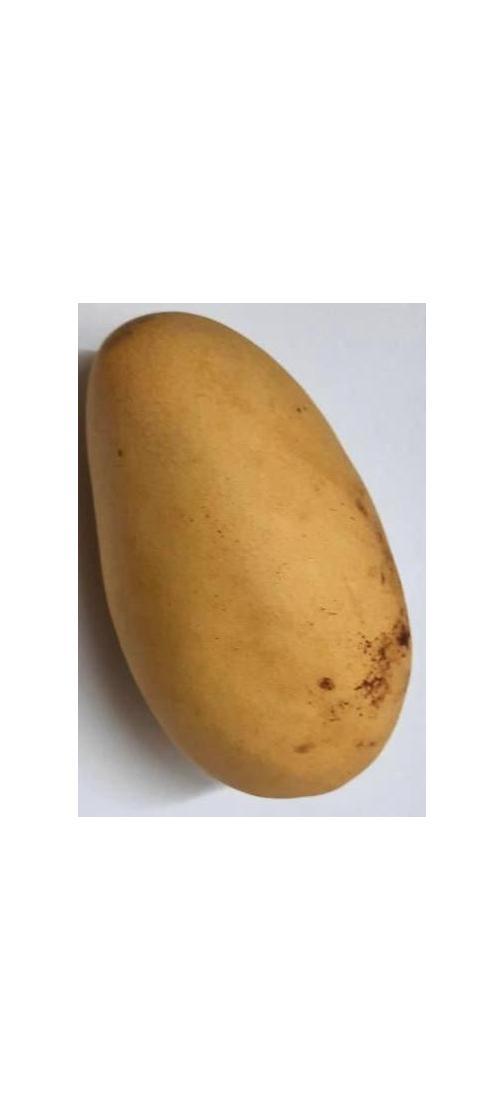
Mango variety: Katimon